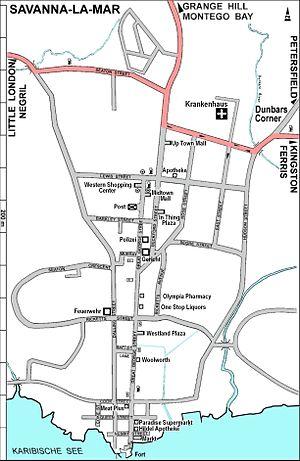
Savanna-la-Mar, est le chef-lieu de la paroisse de Westmoreland, en Jamaïque.